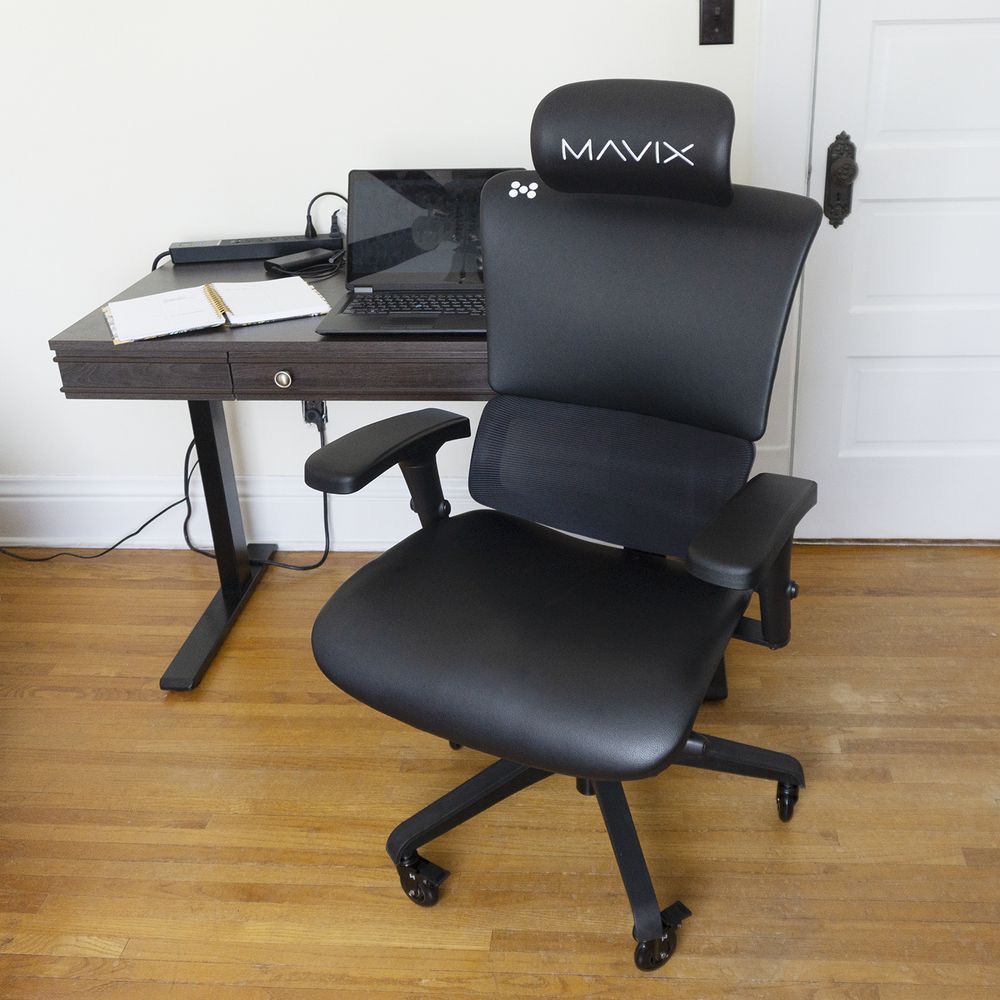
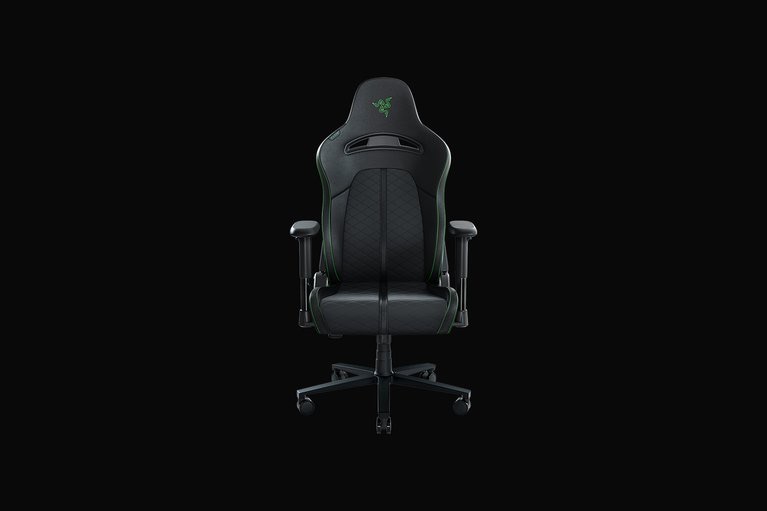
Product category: items_chair
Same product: no